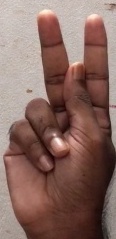
ASL sign: K